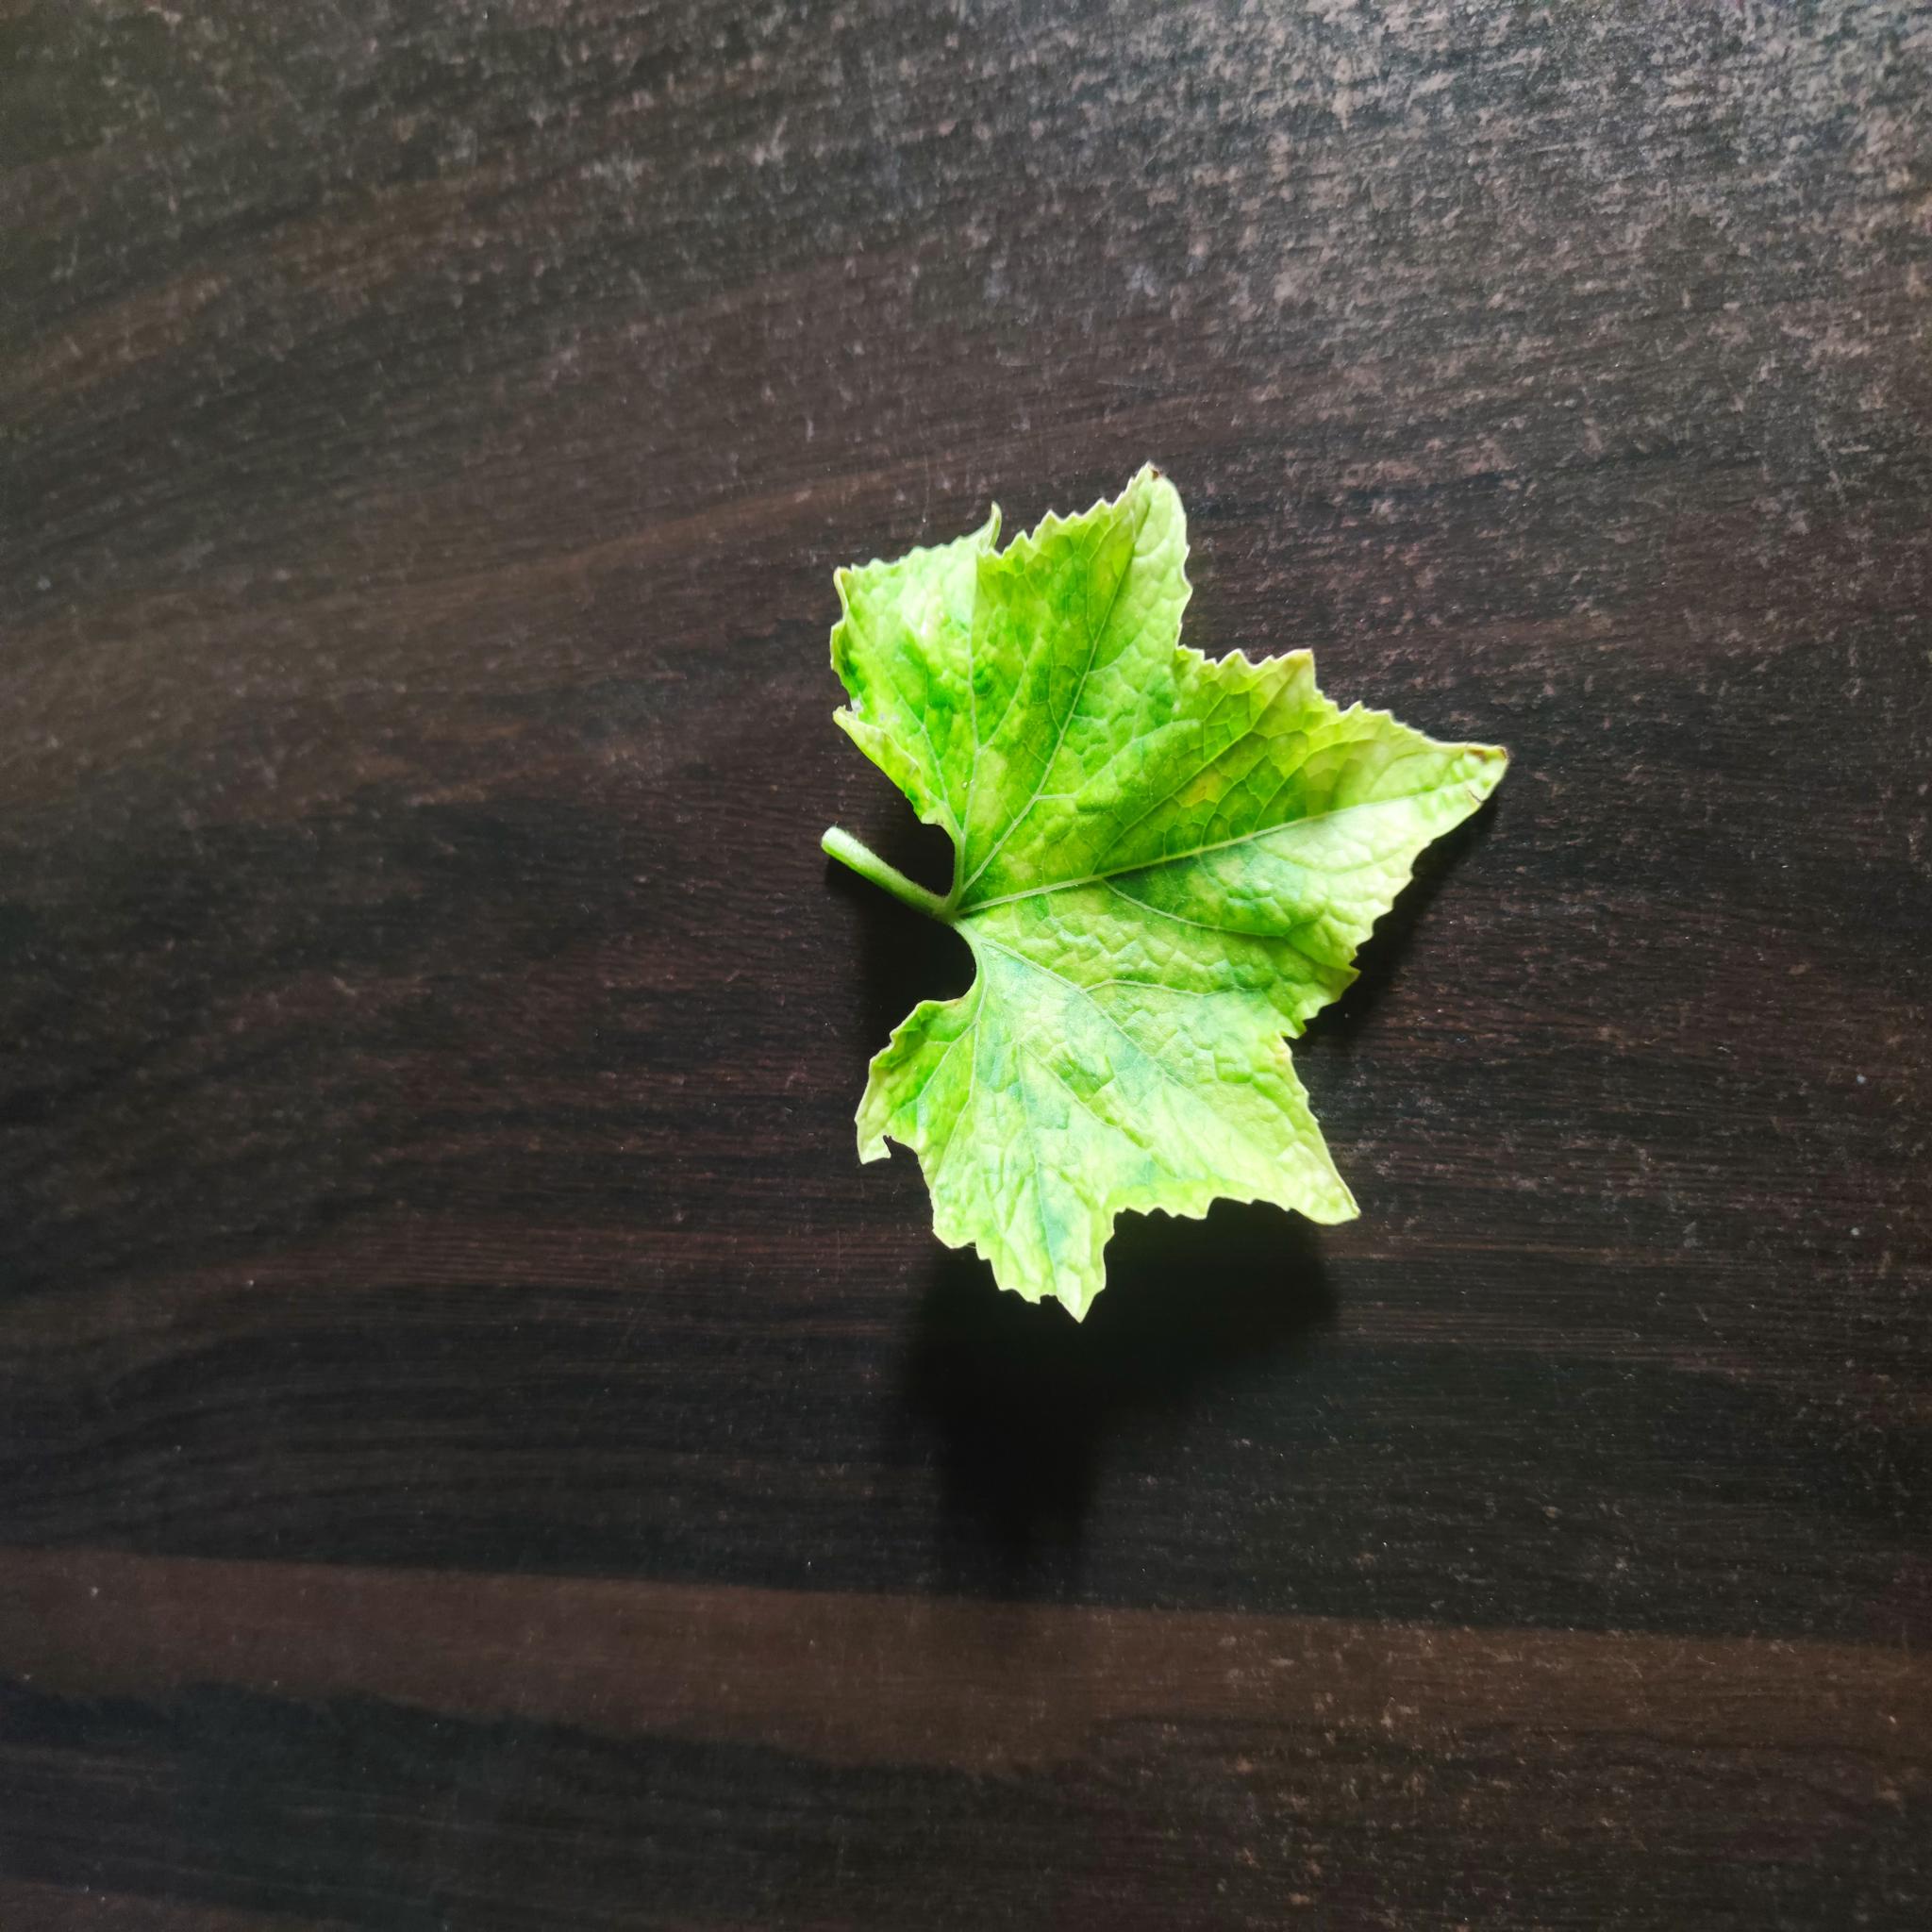
Label: Downy mildew